Busker Busker

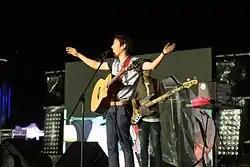
The band at the Expo 2012

After the completion of "Superstar K3", the group had been highly elusive and took time off from public activities to determine their music direction, in part due to the difficulty the band had practicing. In addition, while the band was scheduled to take part in a "Superstar K3" Top 11 Concert Tour, Moore returned home for the Christmas holidays. As a result, the band temporarily found a new drummer for the concert while Moore traveled to America. After Moore returned on January 12, the band resumed practices in order to prepare and record their first album as a separate entity from the "Superstar K3" TV show.